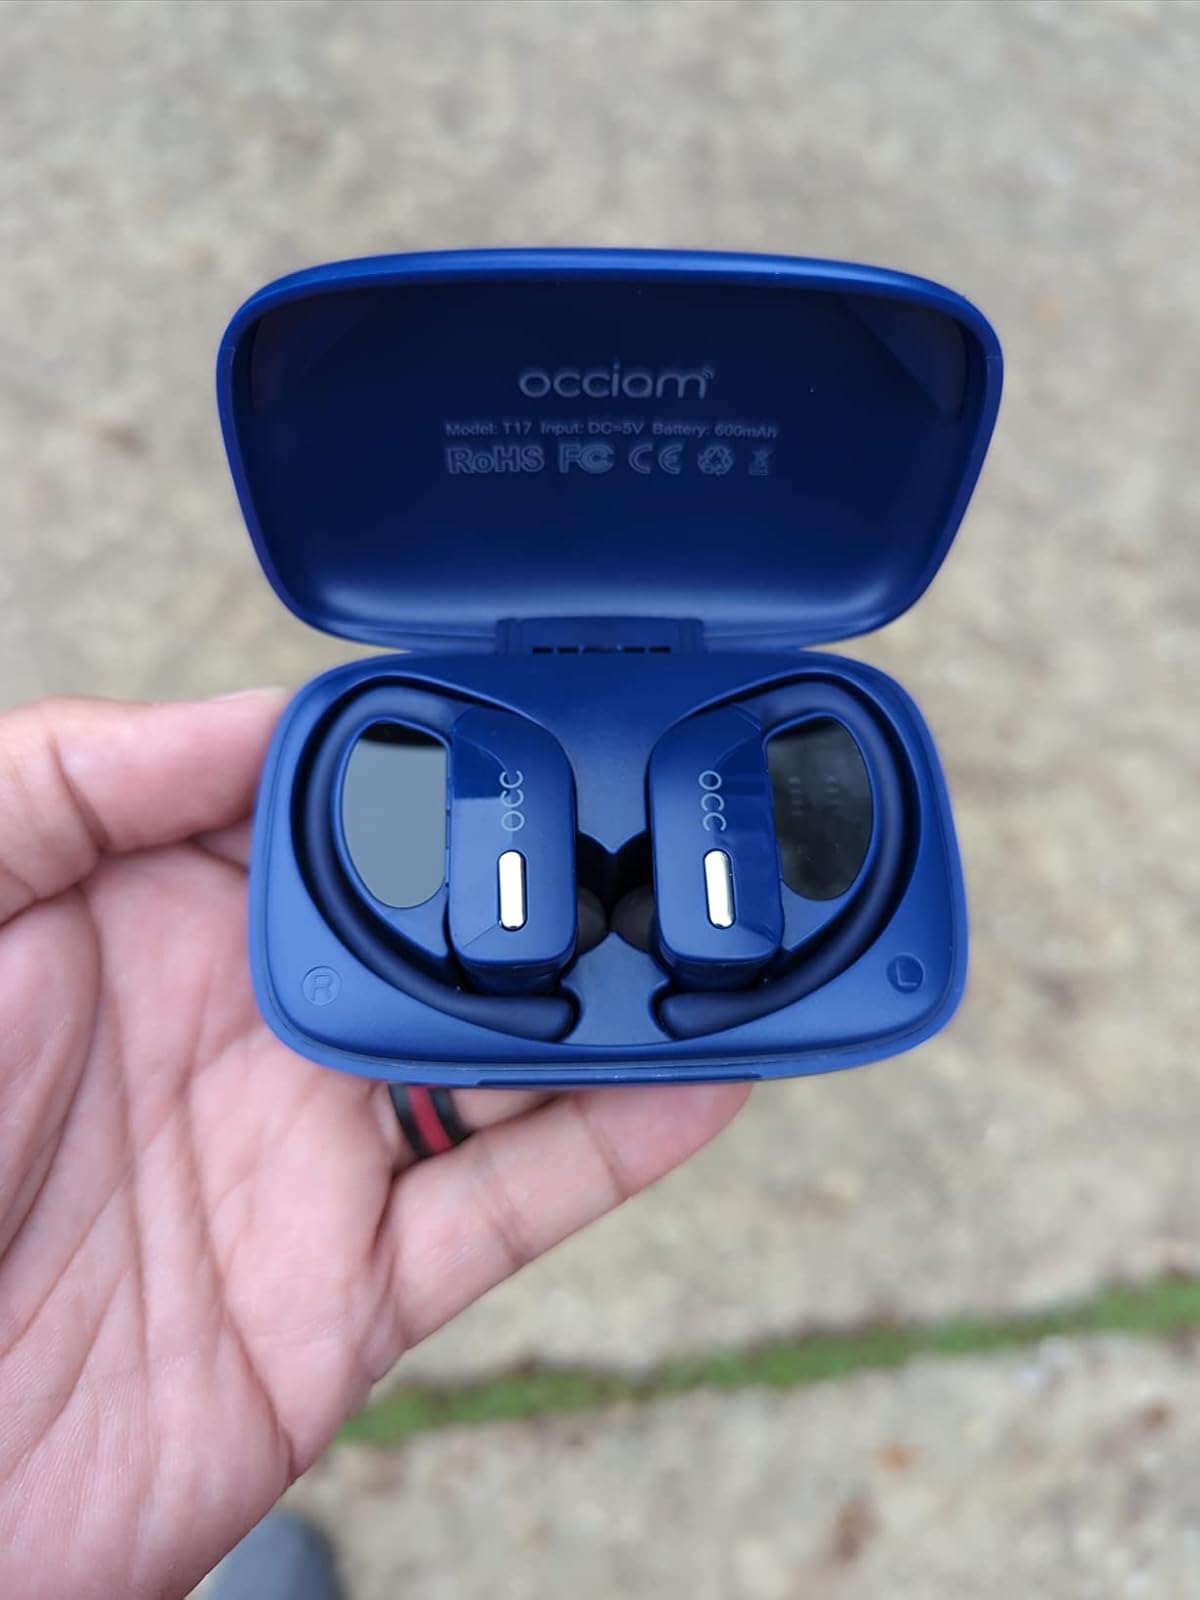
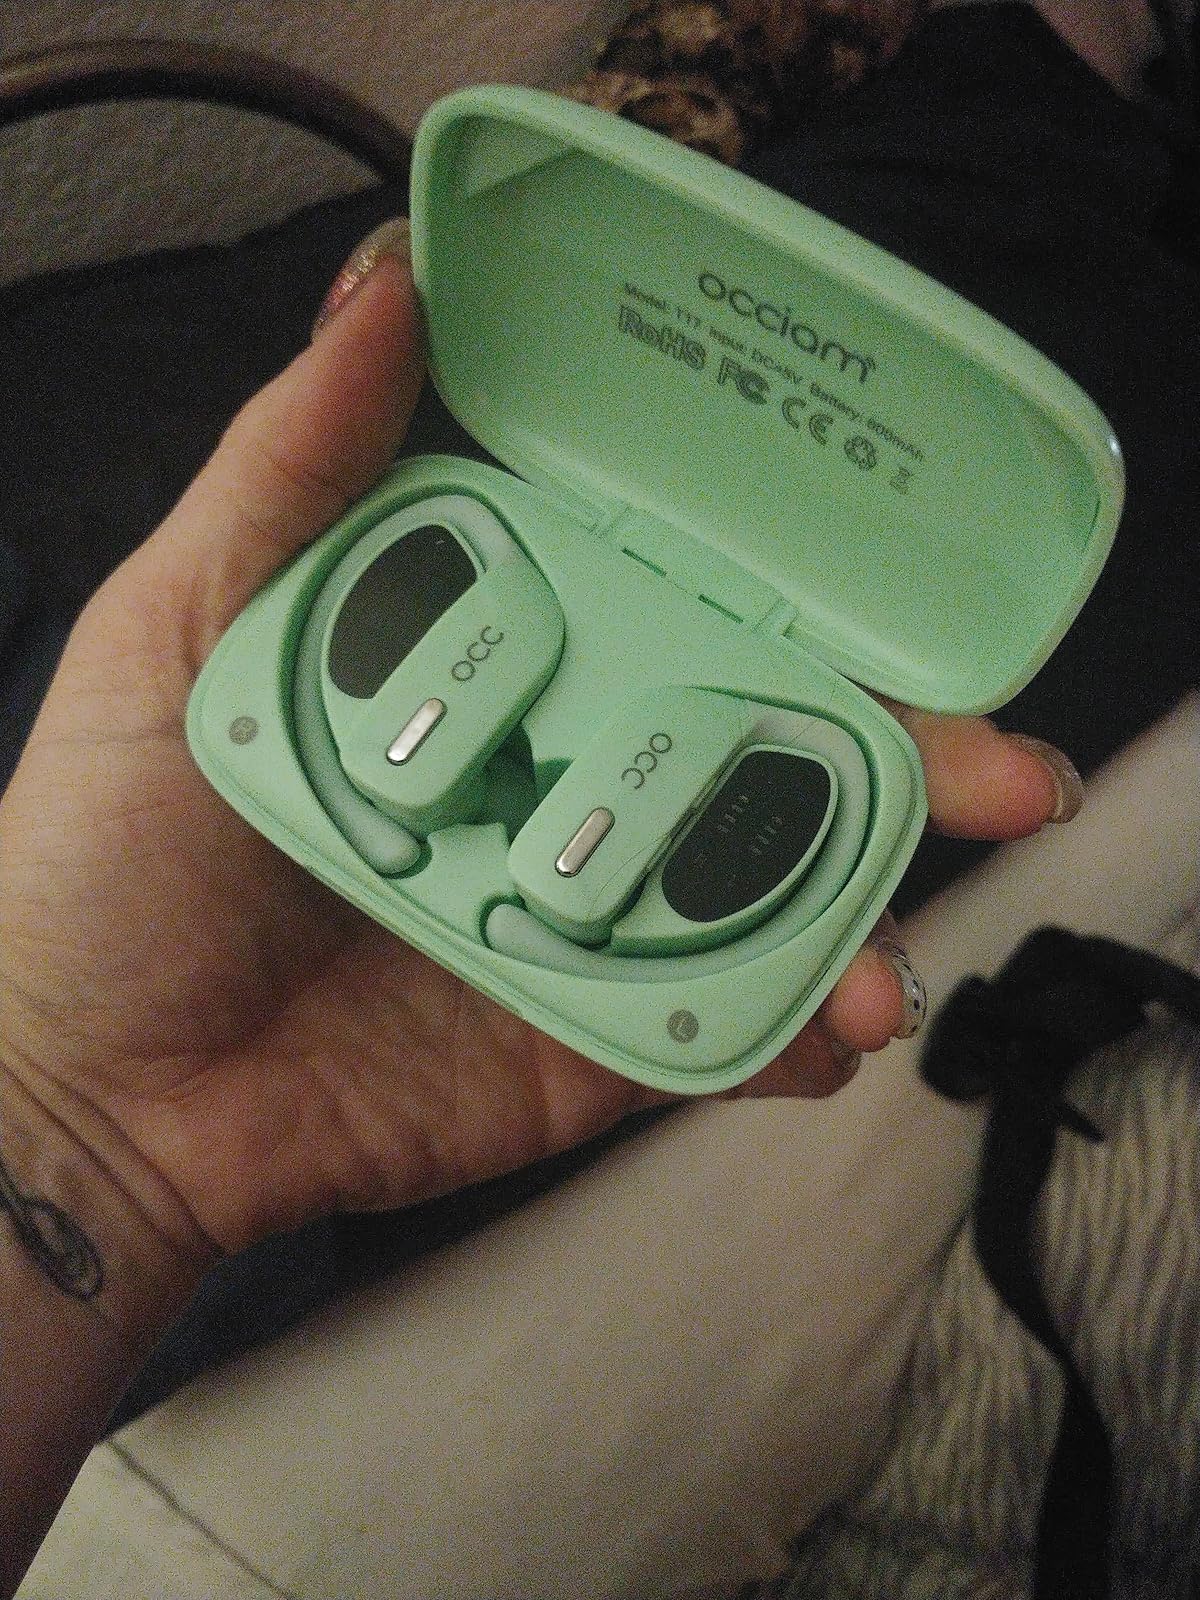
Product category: earbuds
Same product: no